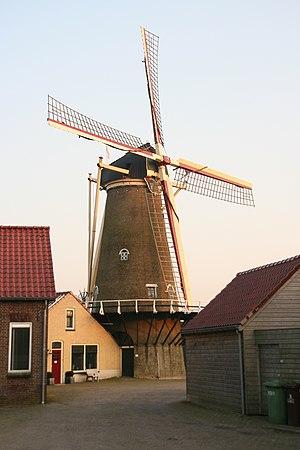
Cet article recense les moulins à vent de la province de Hollande-Méridionale, aux Pays-Bas.